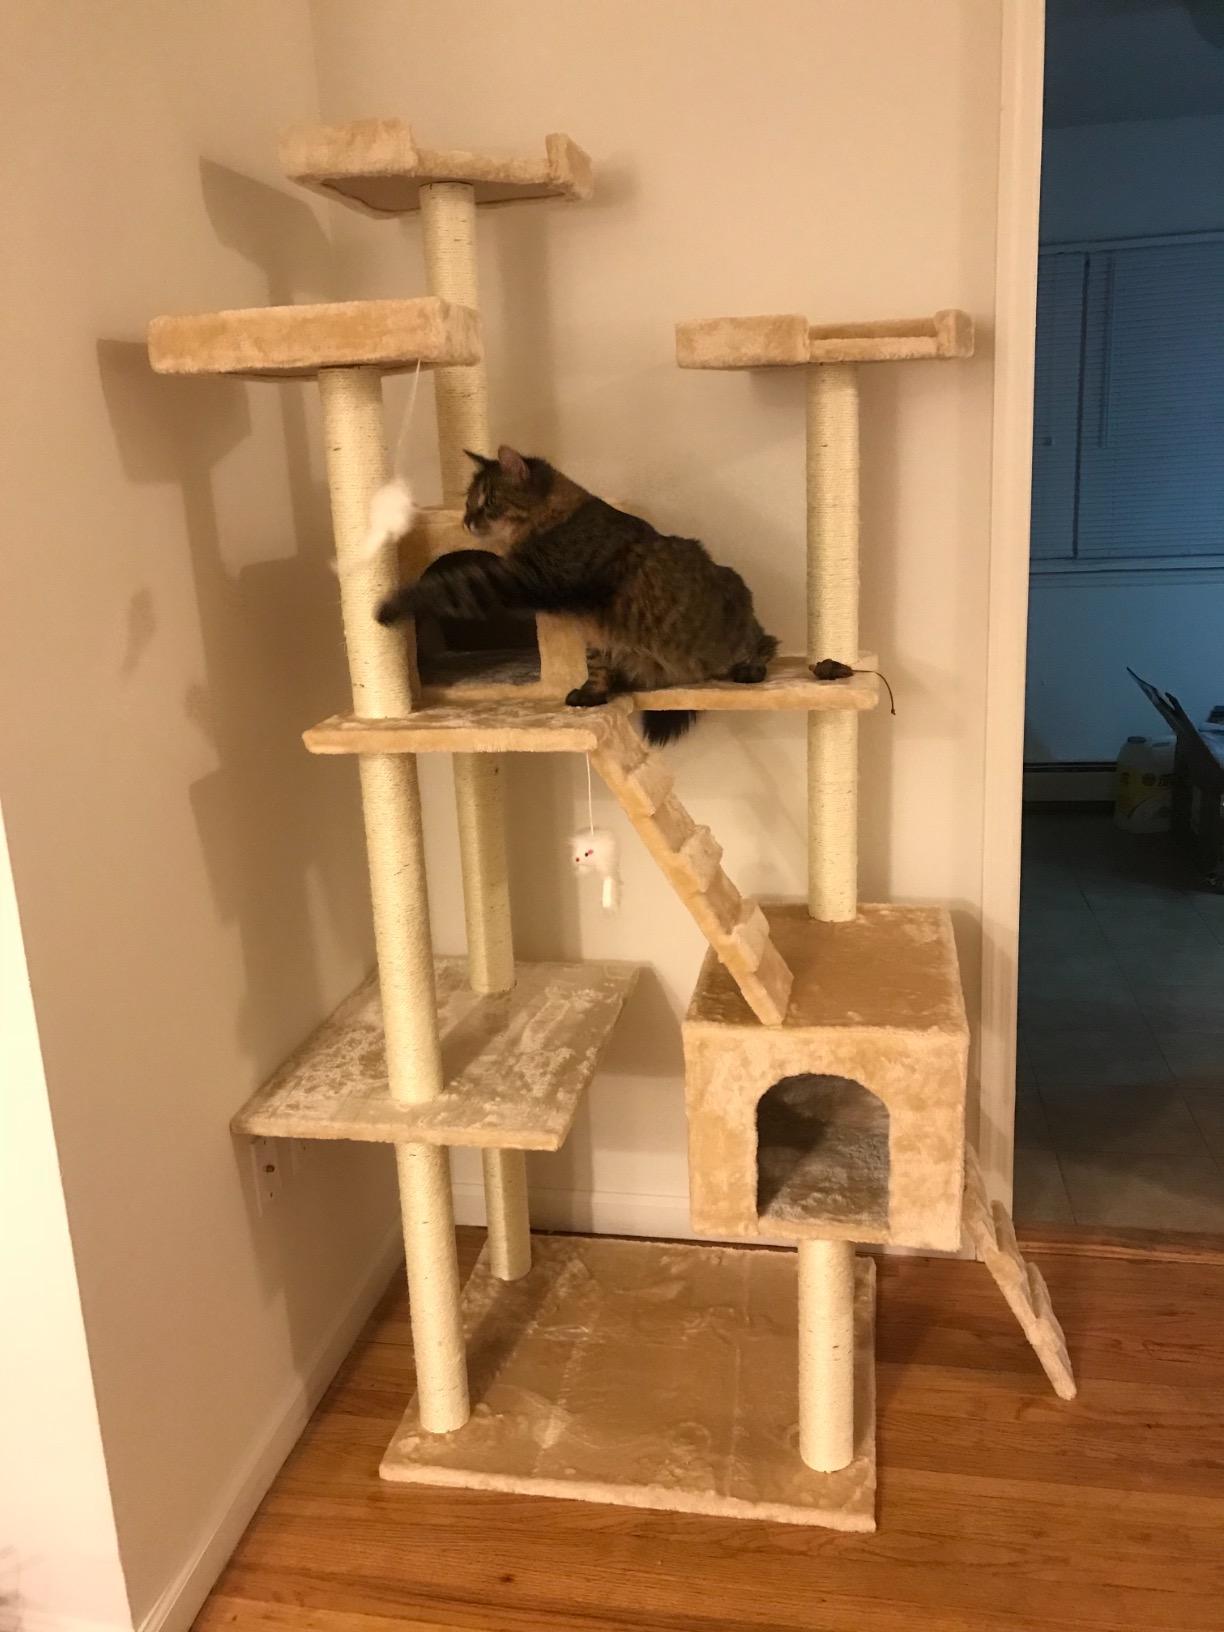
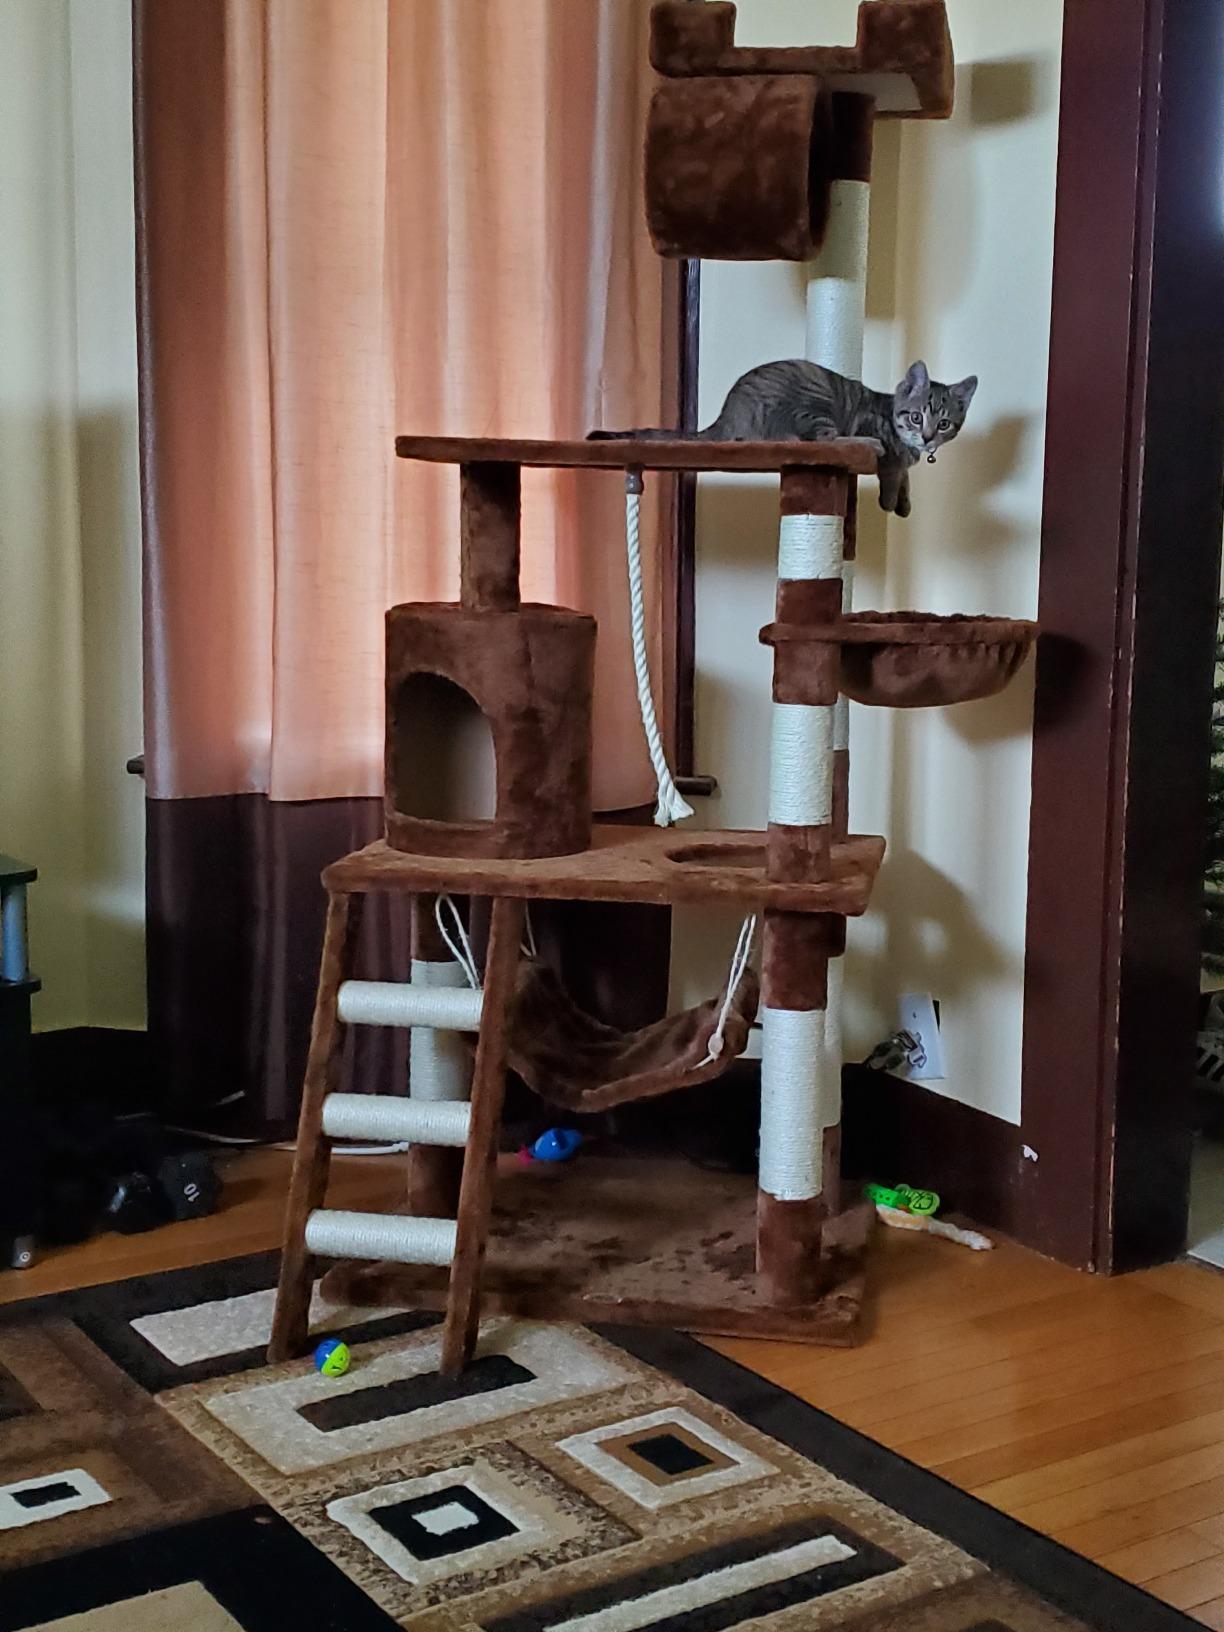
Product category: items_cat tree
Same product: no